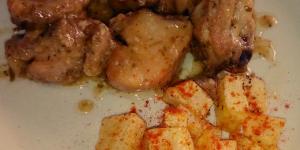
pollo y conejo al ajillo